Greystanes

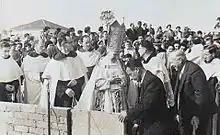
Frank Cefai laying the first stone at St Simon Stock Catholic Church.

In the early years of British settlement the area was known as Prospect Hill and was the site of the first land grants to emancipated convicts in 1791. From 1800 to 1840, the division of Darug lands into 'Crown Land Grants' was awarded to officials, military, free settlers and emancipists to farm. In this period, it was one of several areas of conflict between the Darug people and the settlers, the Darug people being led for many years of guerrilla warfare by Pemulwuy.